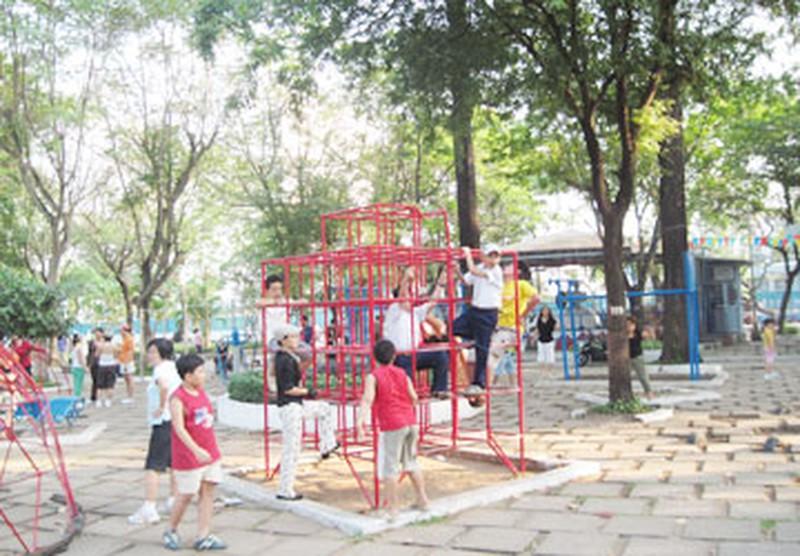
bên trong khu vui chơi có sự xuất hiện của nhiều đứa trẻ